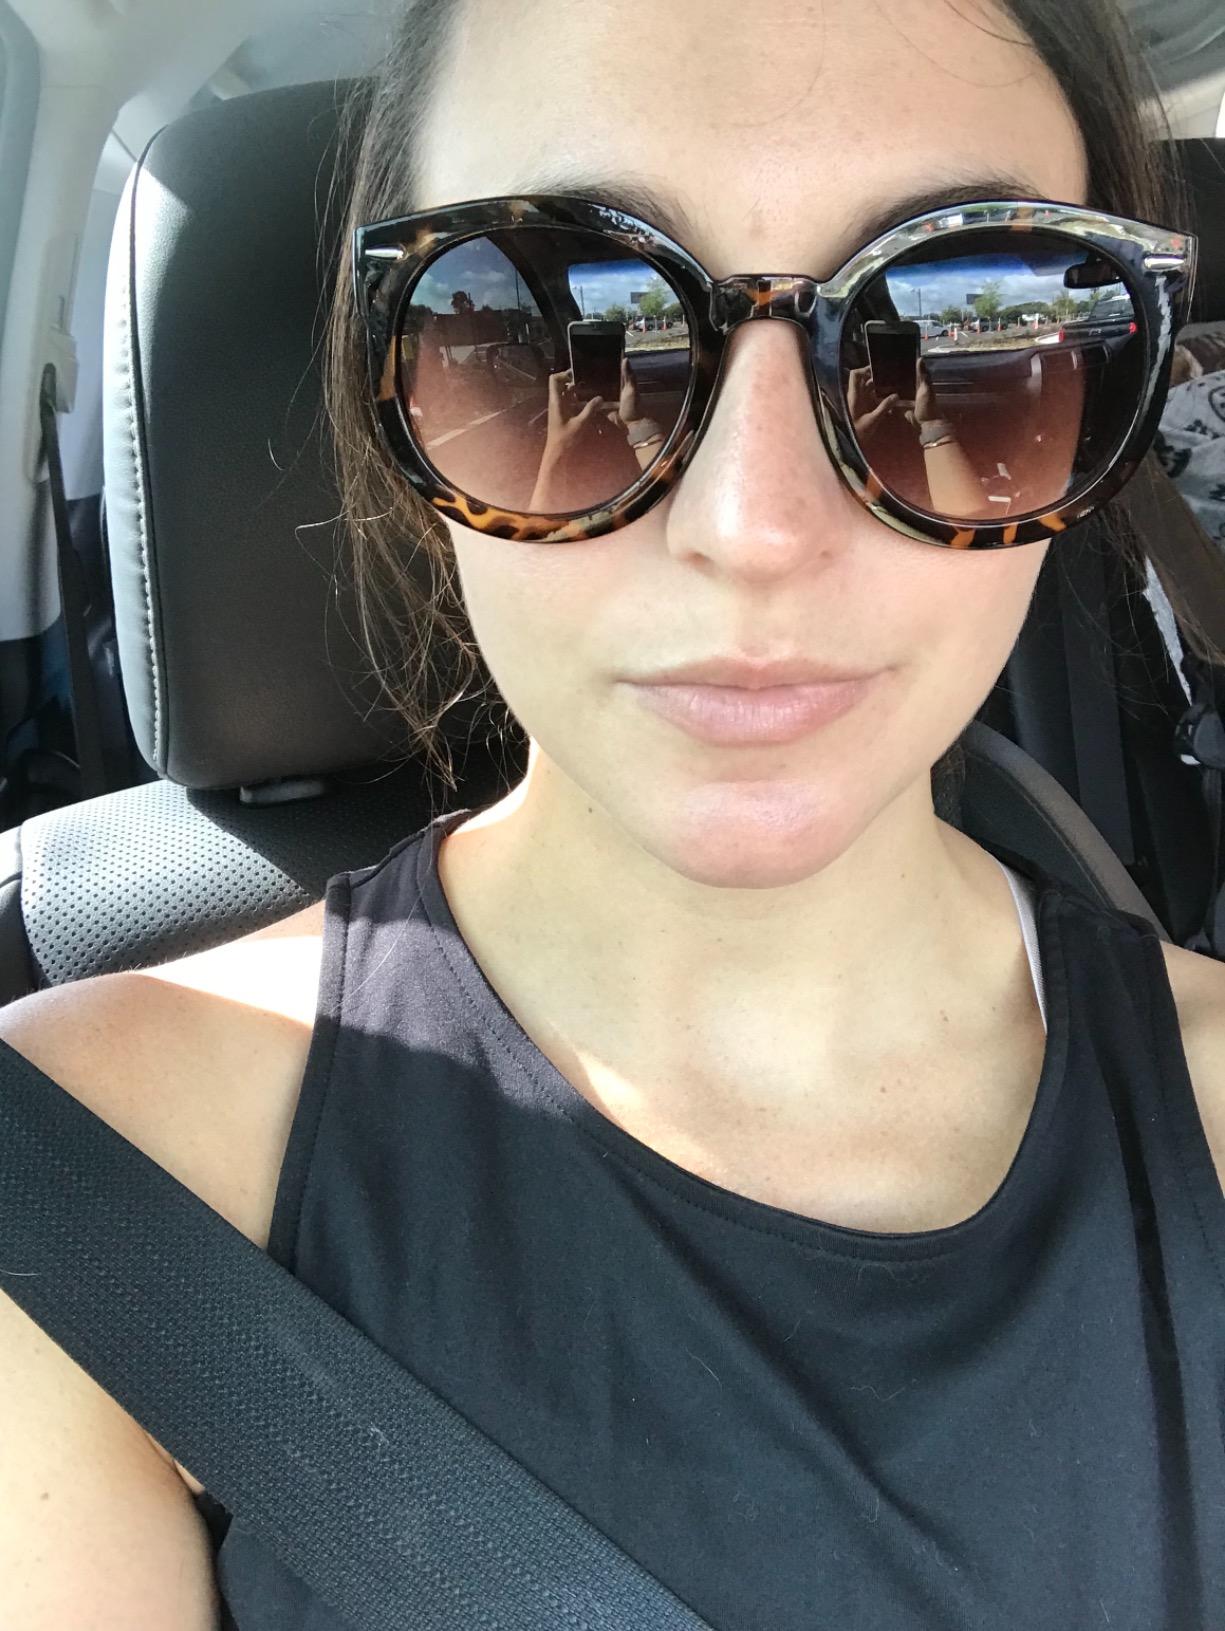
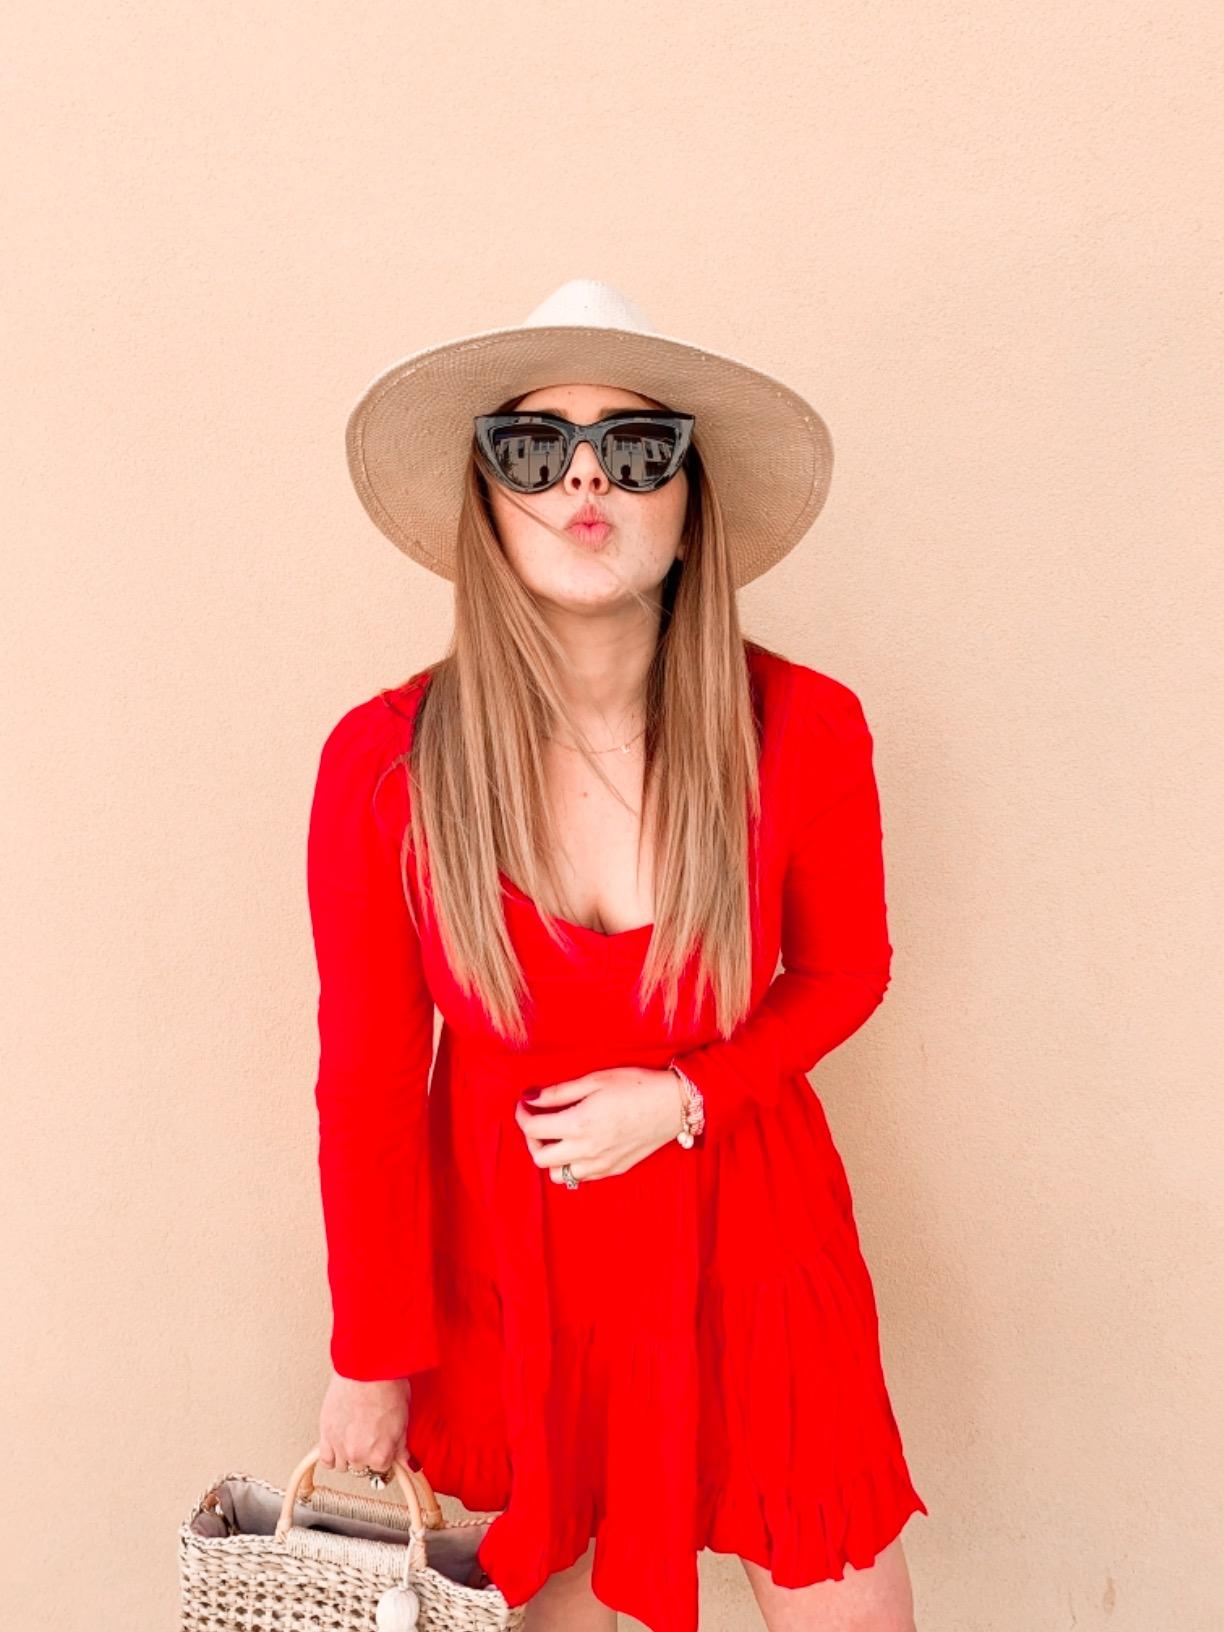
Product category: accessories_sunglasses
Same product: no